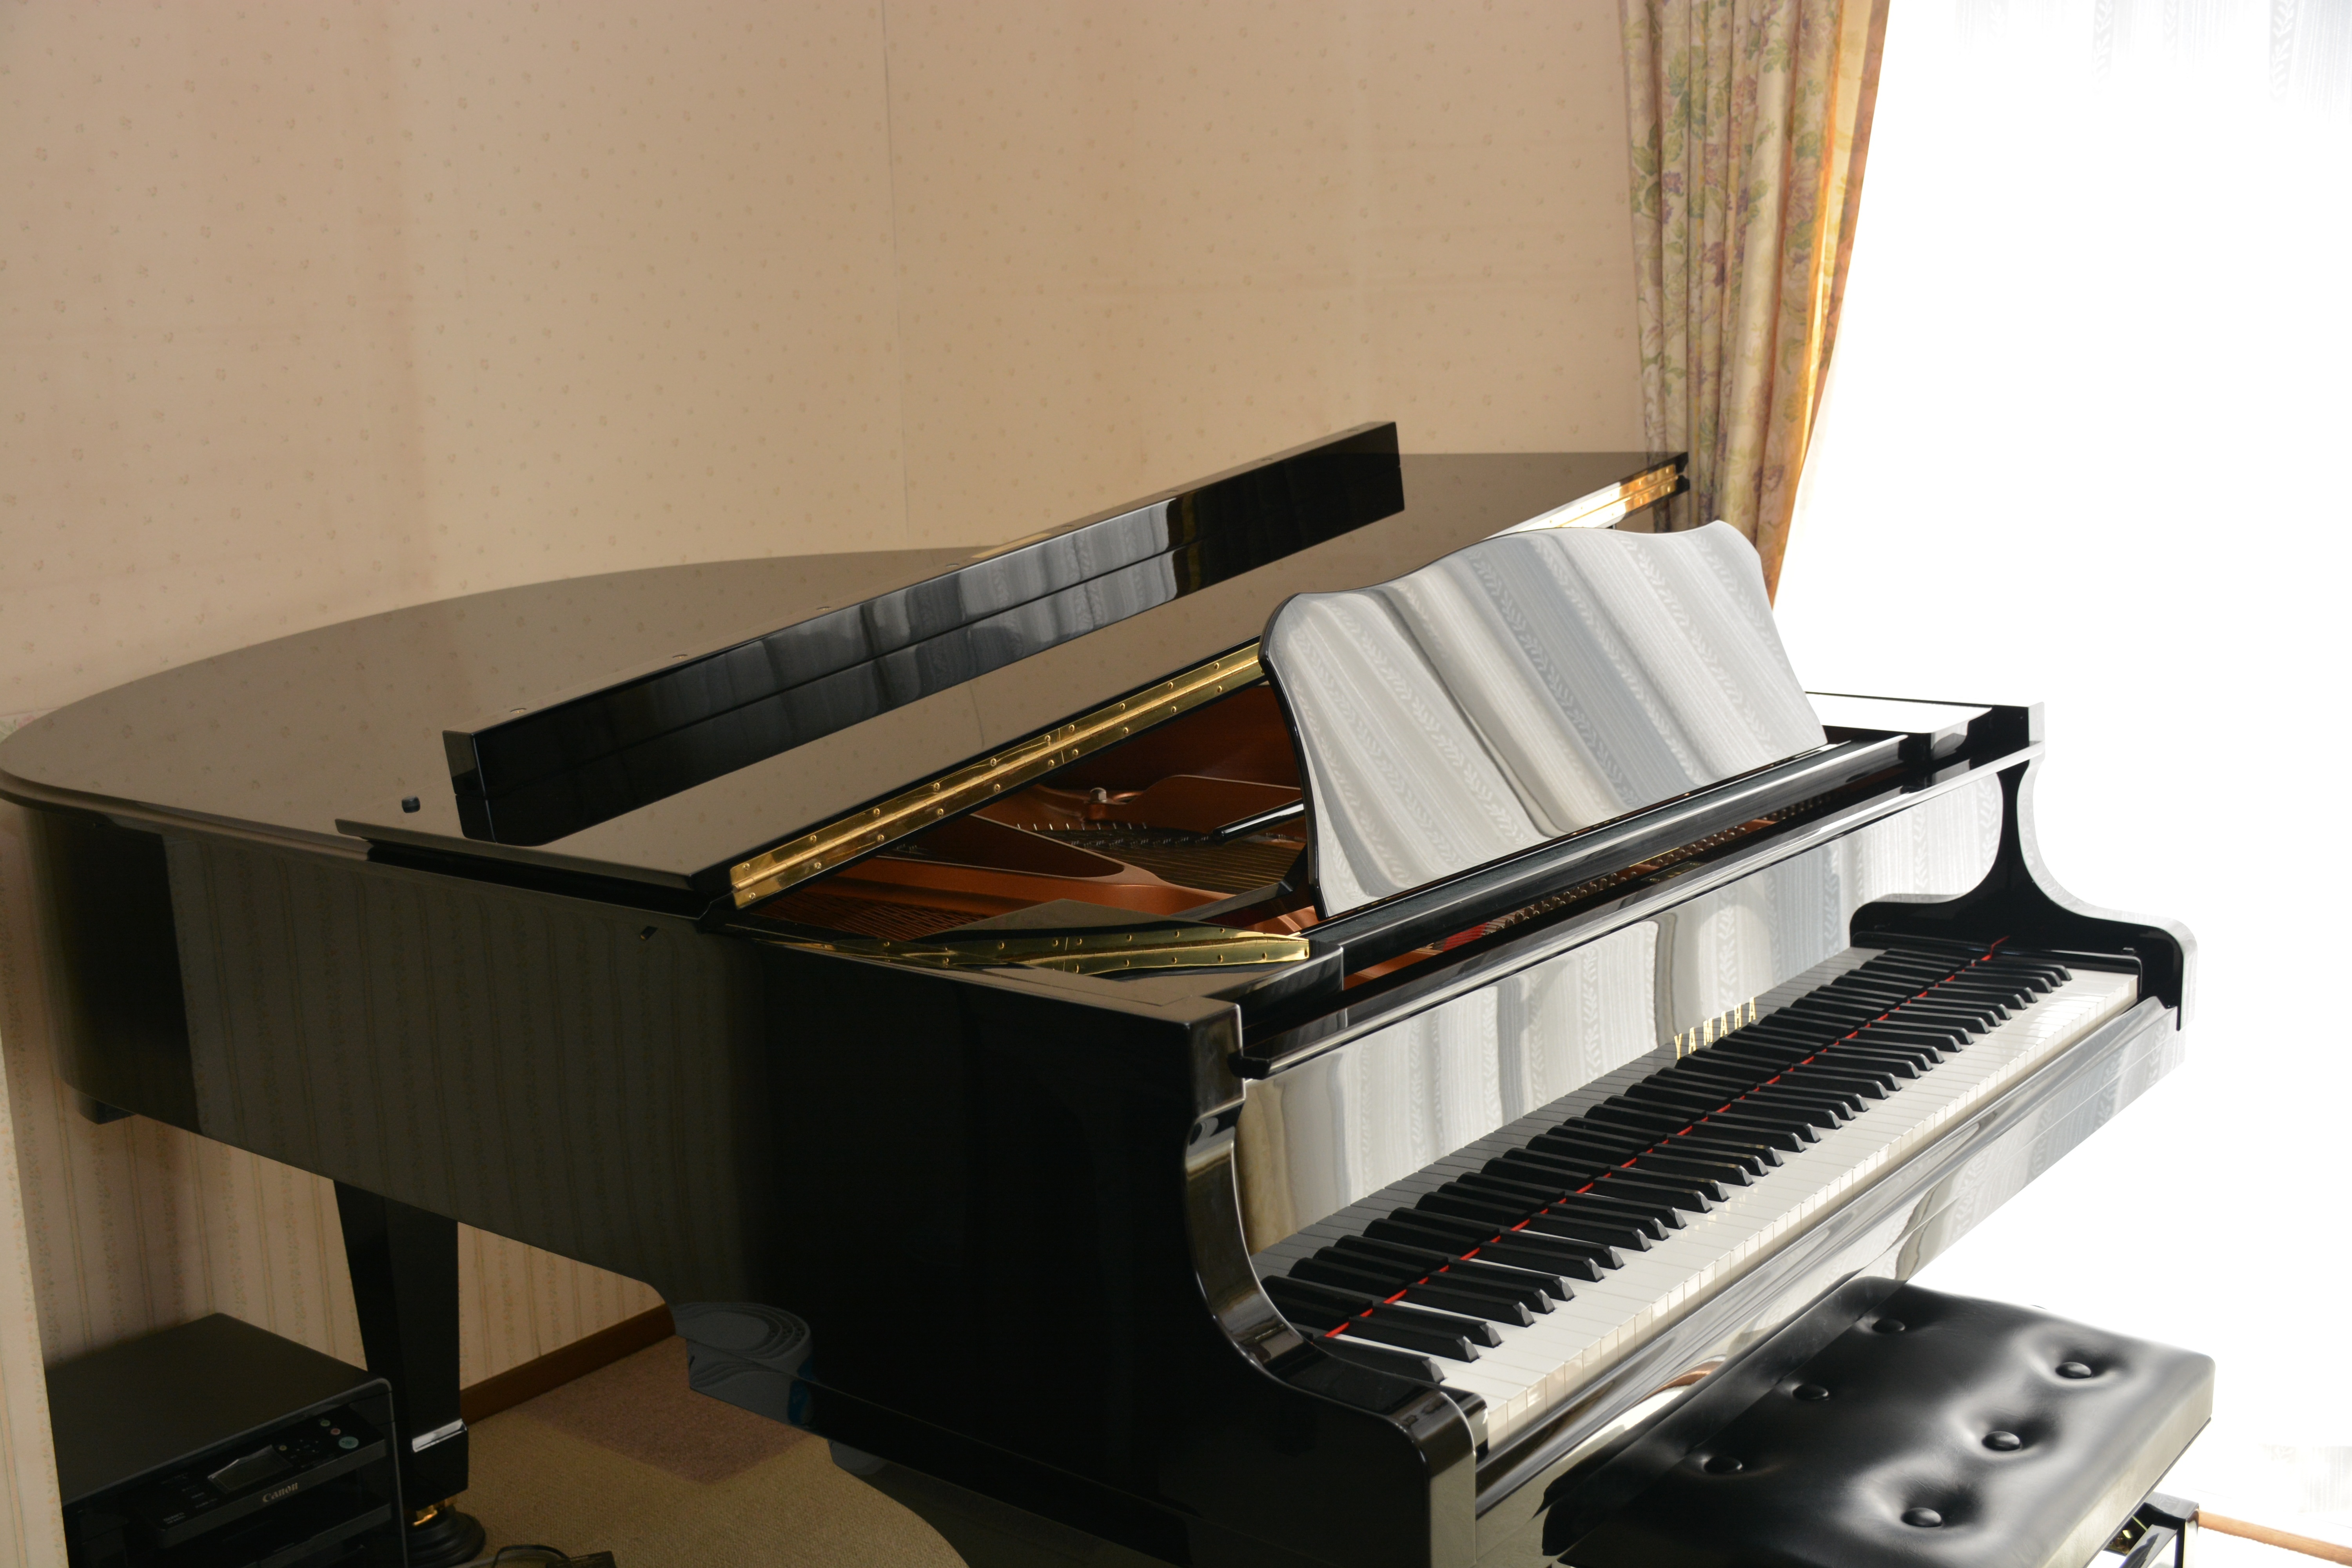
music, black and white, keyboard, technology, piano, musical instrument, yamaha, classroom, product, grand, string instrument, digital piano, electronic device, musical keyboard, computer component, electronic instrument, electric piano, player piano, fortepiano